L. Ron Hubbard

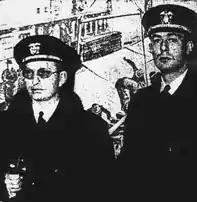
Hubbard (left) in 1943

On New Year's Day, 1938, Hubbard reportedly underwent a dental procedure and reacted to the anesthetic gas used in the procedure. According to his account, this triggered a revelatory near-death experience. Allegedly inspired by this experience, Hubbard composed a manuscript, which was never published, with working titles of "The One Command" and "Excalibur". Hubbard sent telegrams to several book publishers, but nobody bought the manuscript. Hubbard wrote to his wife: